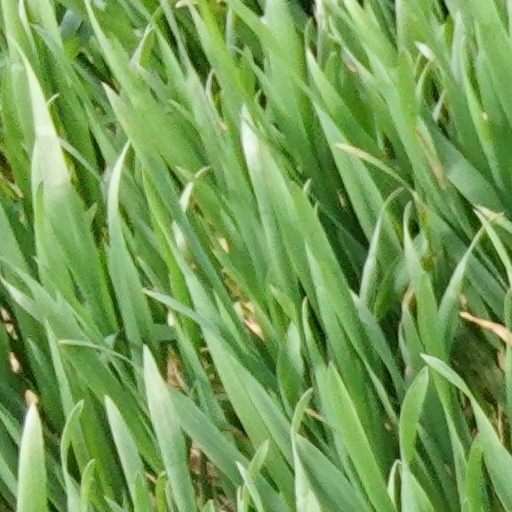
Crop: wheat